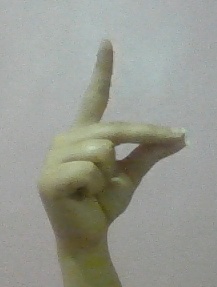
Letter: ta